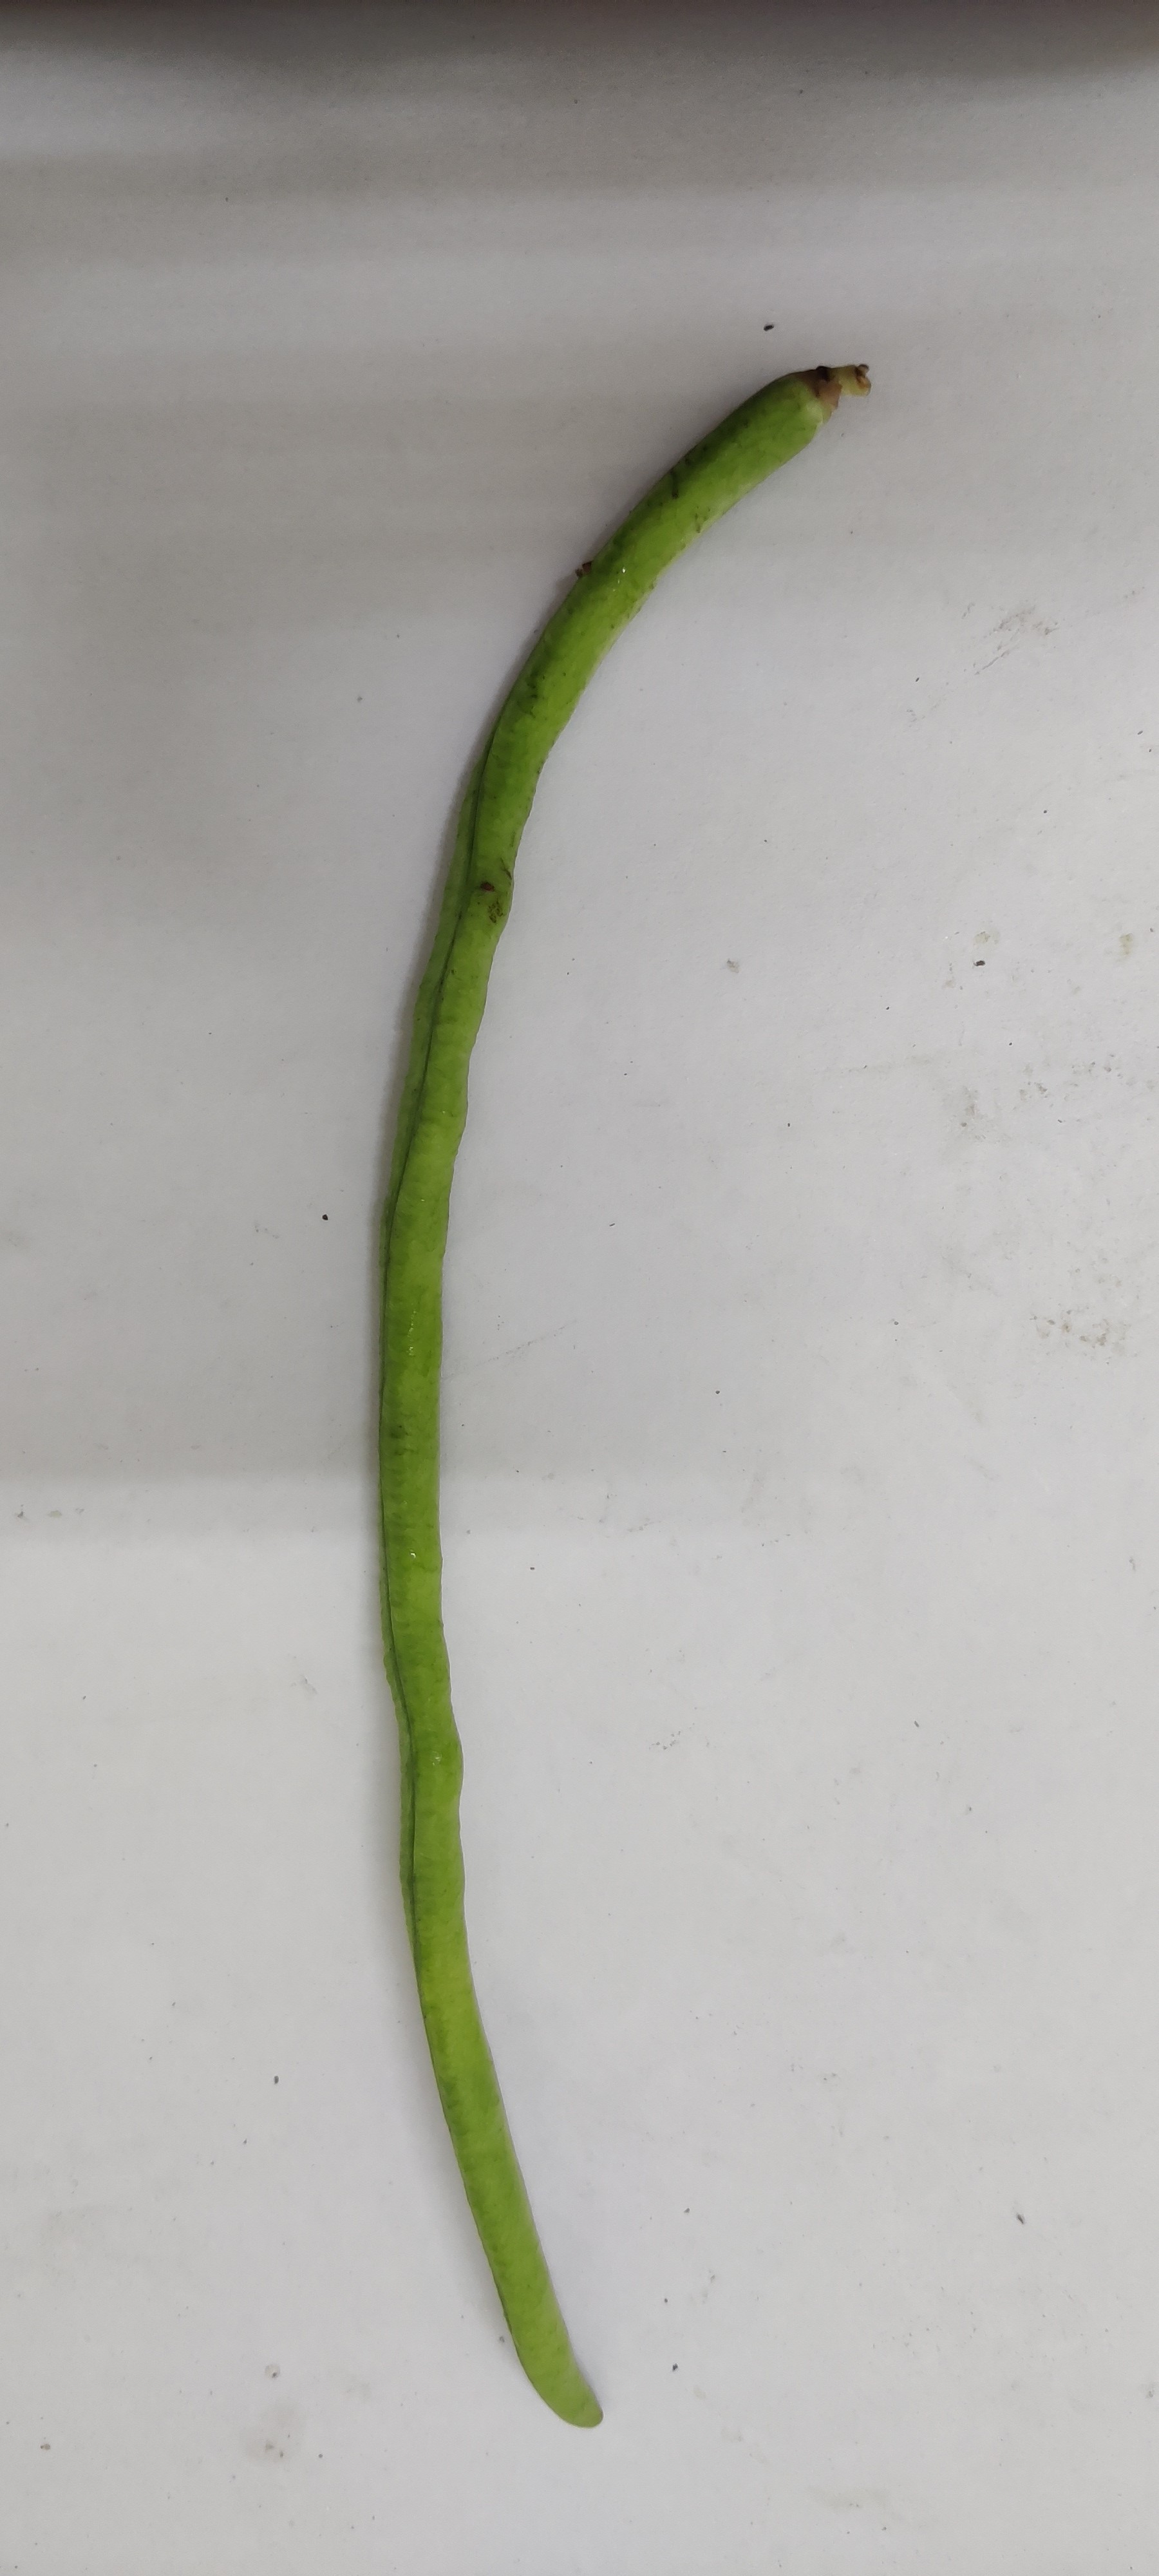
Crop: Cowpea
Condition: Fresh